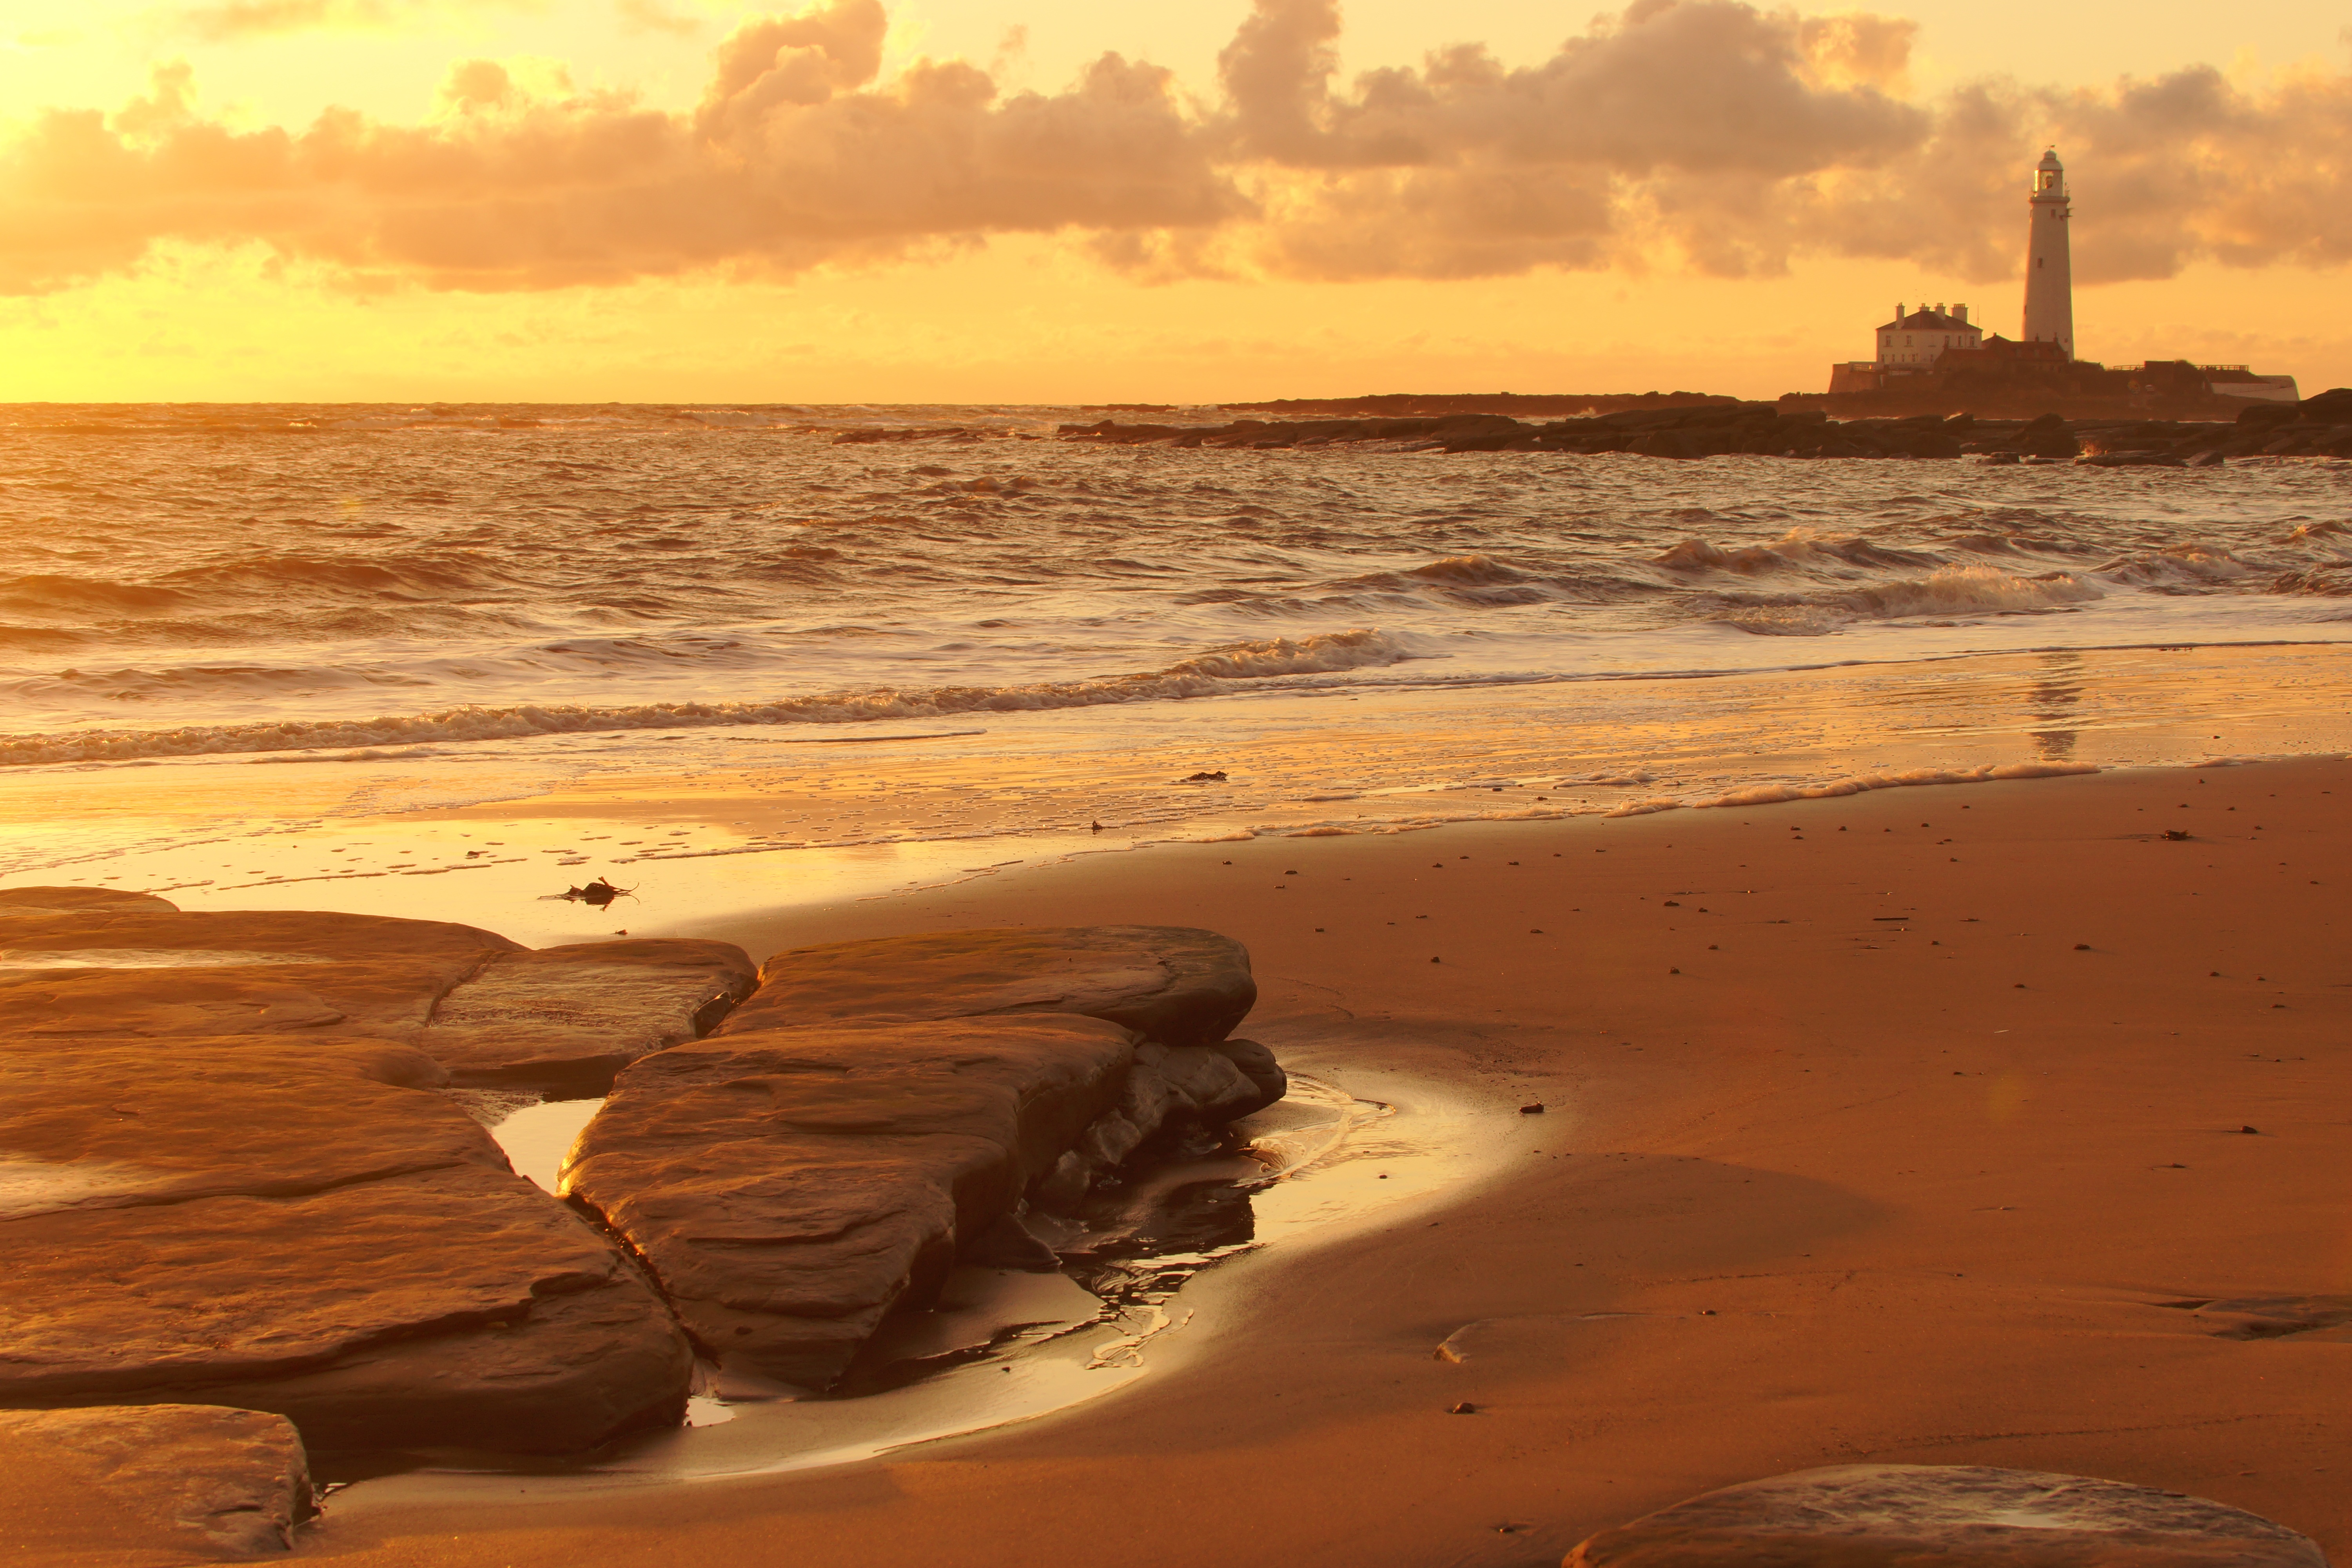
beach, landscape, sea, coast, sand, rock, ocean, horizon, lighthouse, sunrise, sunset, morning, shore, wave, dawn, dusk, evening, material, body of water, wind wave, whitley bay, st marys lighthouse